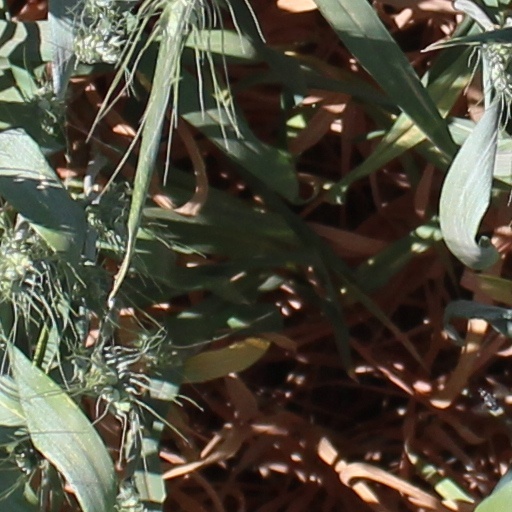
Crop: wheat